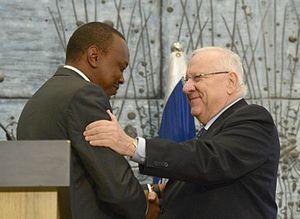
La politique étrangère du Kenya désigne l’ensemble des relations internationales de la République du Kenya depuis sa proclamation le 12 décembre 1964. Pendant l'année qui suit son indépendance obtenue du Royaume-Uni le 12 décembre 1963, le Kenya est monarchie constitutionnelle dirigée par la reine d'Angleterre Elizabeth II, dont Jomo Kenyatta est le Premier ministre. Celui-ci devient le premier président de la République du Kenya le 12 décembre 1964.